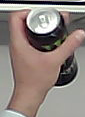
Product: monster_energydrink